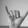
ASL letter: Y